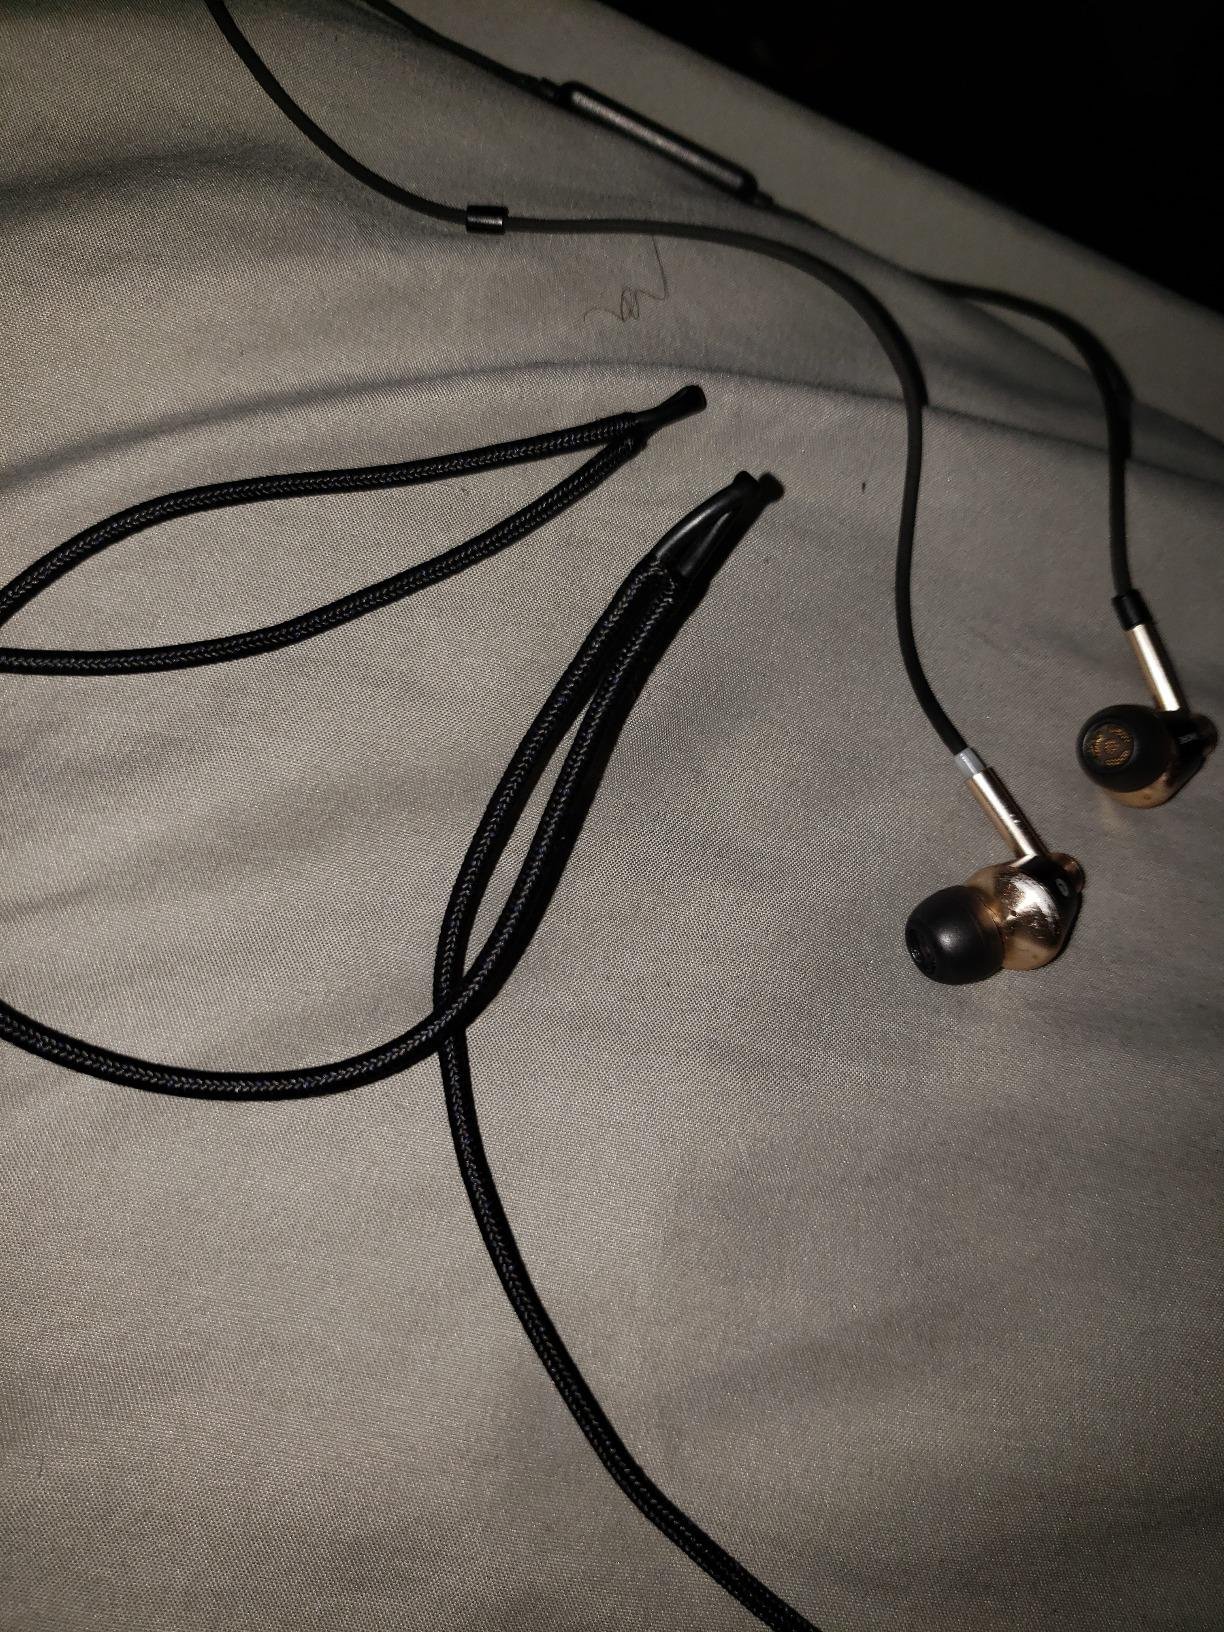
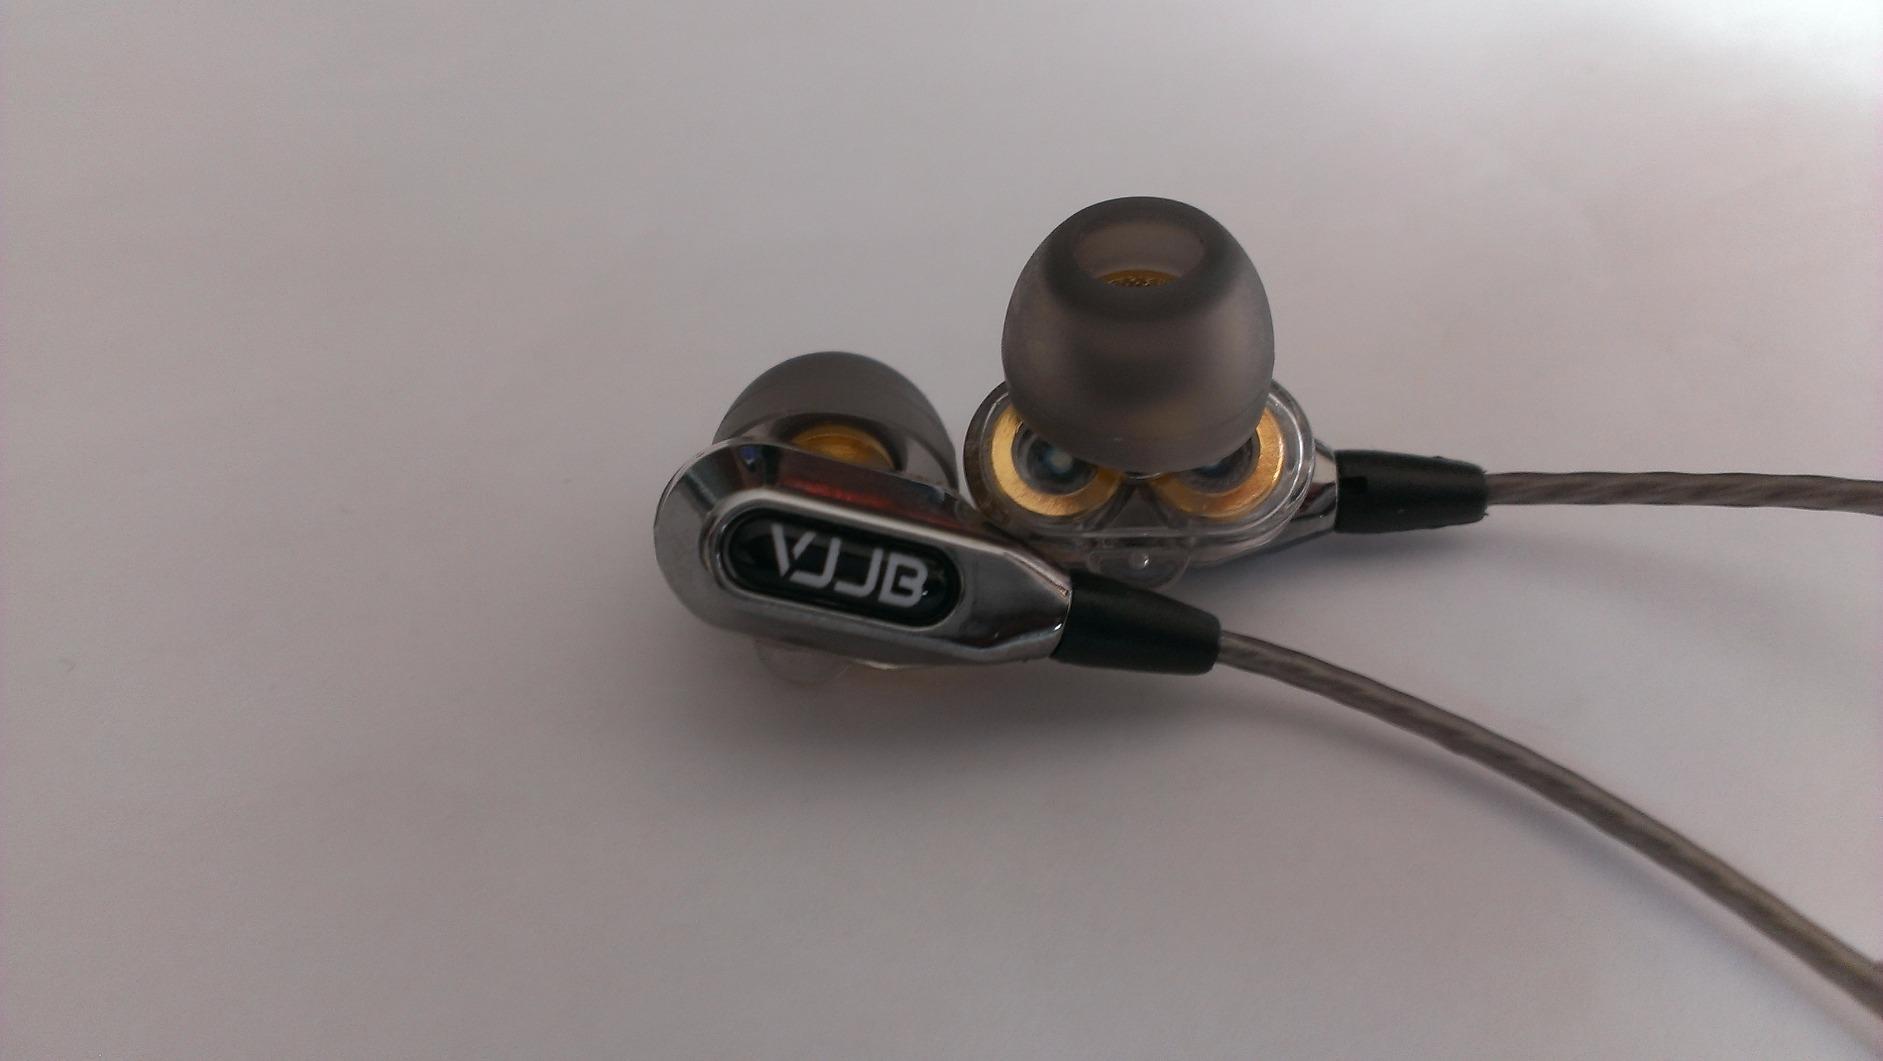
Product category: headphones
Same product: no